Wizkid

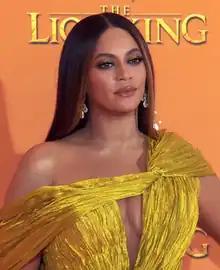
Wizkid won his first Grammy Award with his collaboration on Beyoncé's "" soundtrack.

In mid-2019, Wizkid was featured on Beyoncé's "Brown Skin Girl", taken from the critically acclaimed "" soundtrack. It was described as one of his "shining" moments of 2019, thanks to numerous nominations at major international awards, earning him two Soul Train Music Awards, an NAACP Image Award, a BET Awards, and his first Grammy Award, for Best Music Video. Later that year, he also released the singles "Joro" and "Ghetto Love".